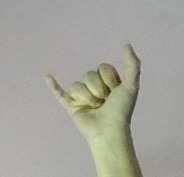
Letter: ya